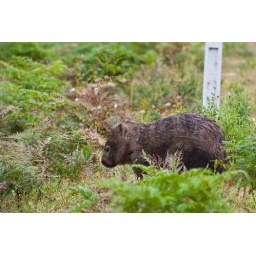
We spotted this little fellow briefly by the side of the road in Wilsons Prom.